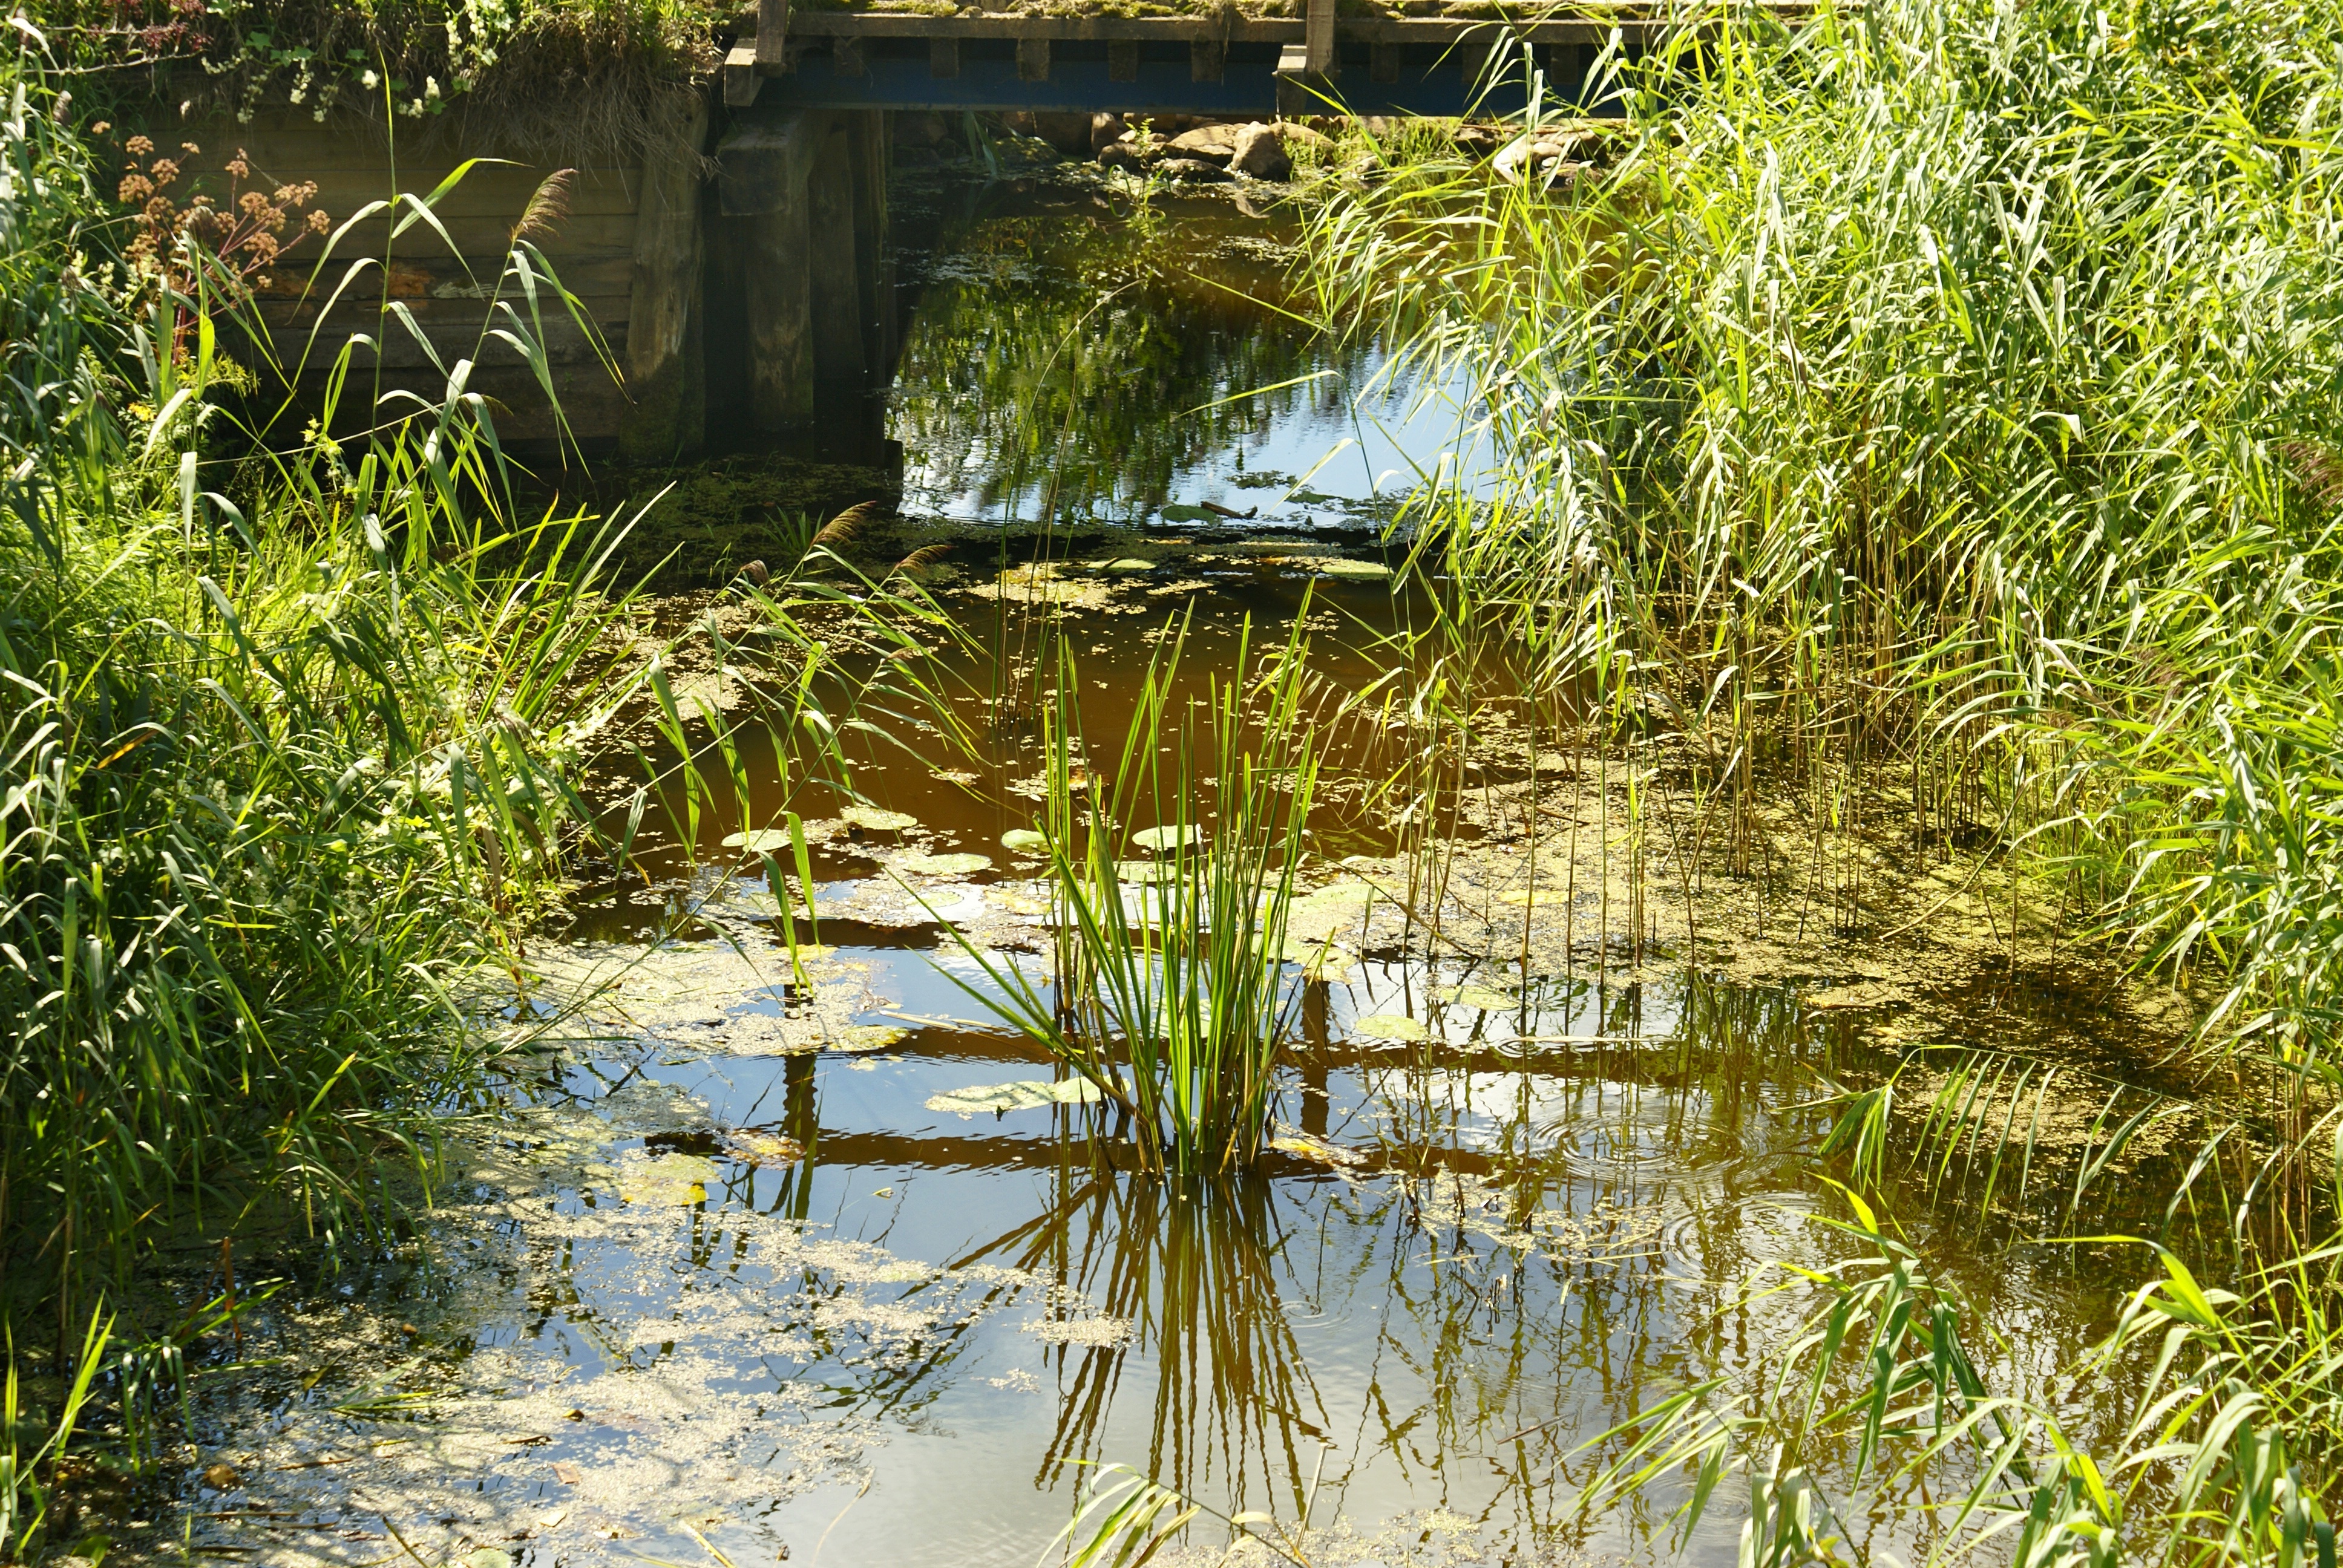
water, swamp, pond, wildlife, stream, brook, backyard, botany, reptile, garden, fauna, alligator, wetland, habitat, watercourse, flowing water, the brook, rushes, fish pond